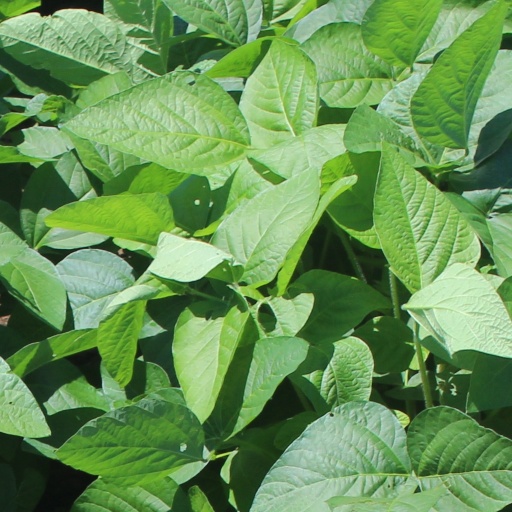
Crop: soybean